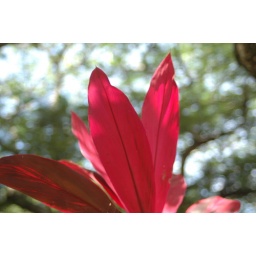
in the sun, this pink flower - all of the leaves are this color - lights up like it's on fire.